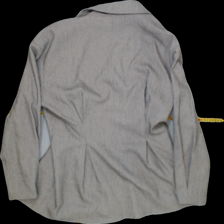
View: back
Type: Blazer
Category: Ladies
Brand: NA-KD
Colors: Grey
Material: 100%polyester
Pattern: Plain
Cut: Regular, Collar
Size: 40
Season: All
Trend: No trend
Stains: No
Price range: 250-400
Recommended usage: Reuse